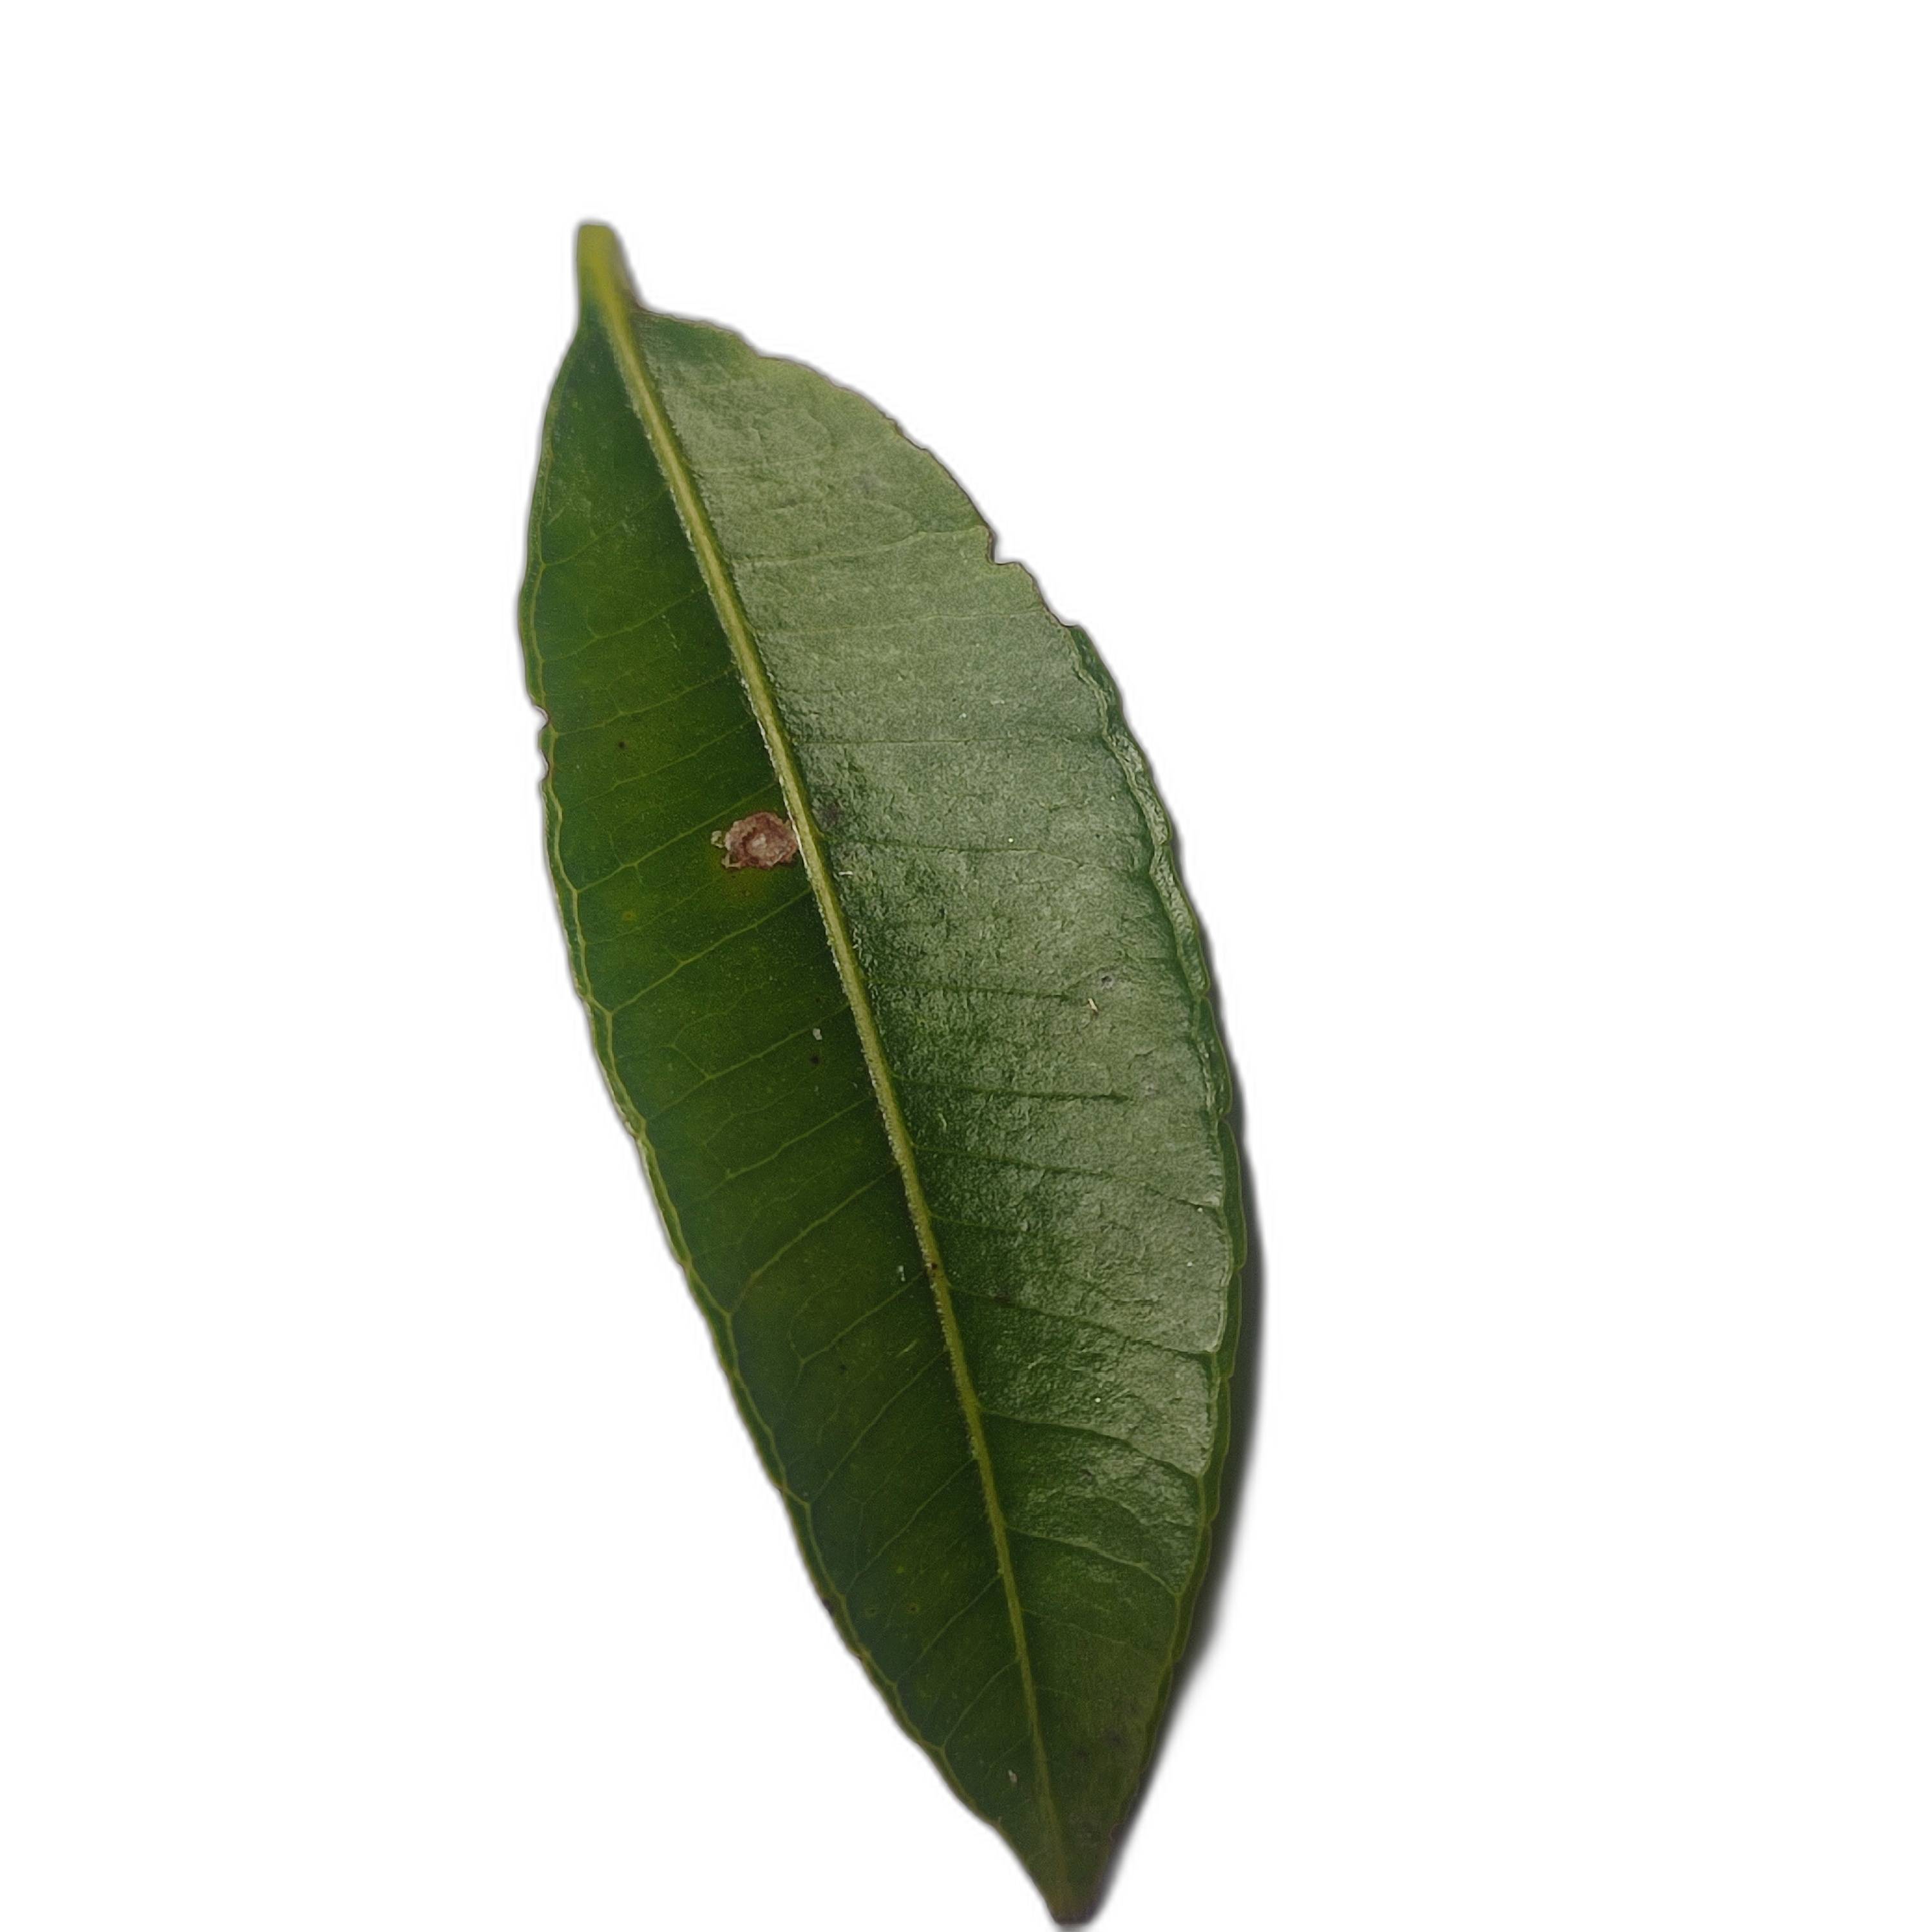
Label: healthy